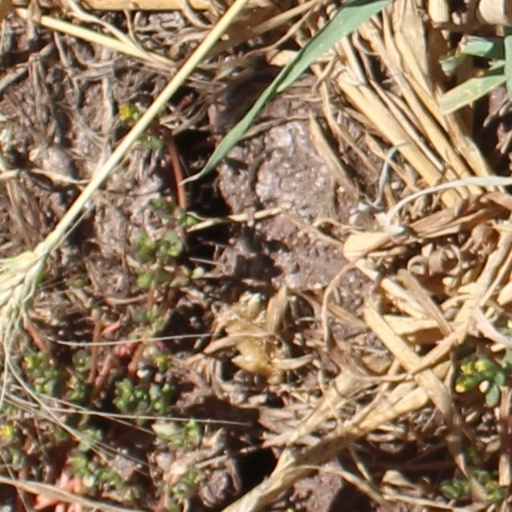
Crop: wheat